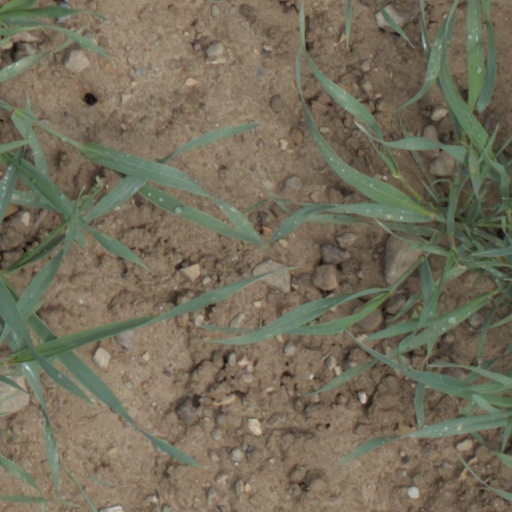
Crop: wheat